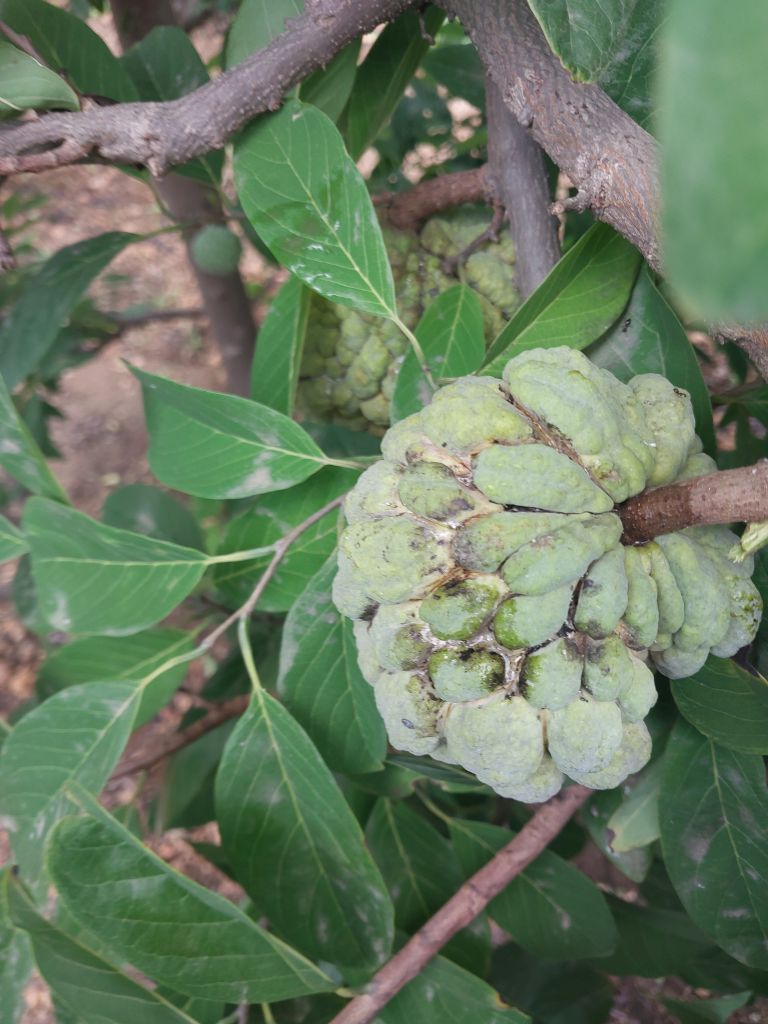
Disease label: Athracnose